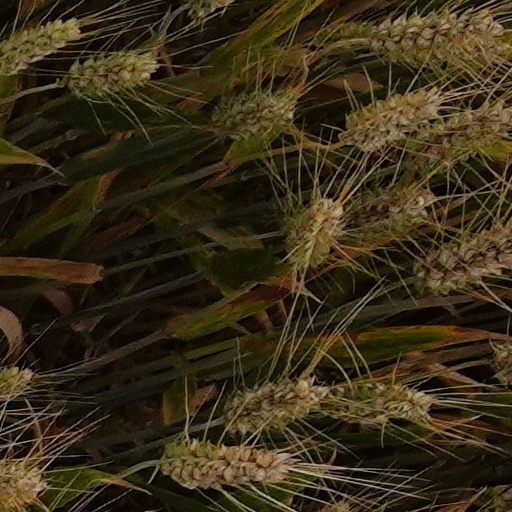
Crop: wheat